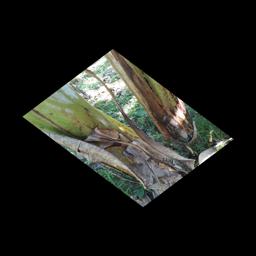
Label: PSEUDOSTEM WEEVIL